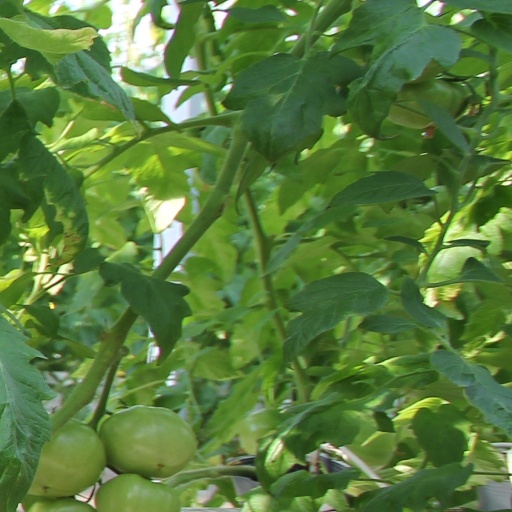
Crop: tomato